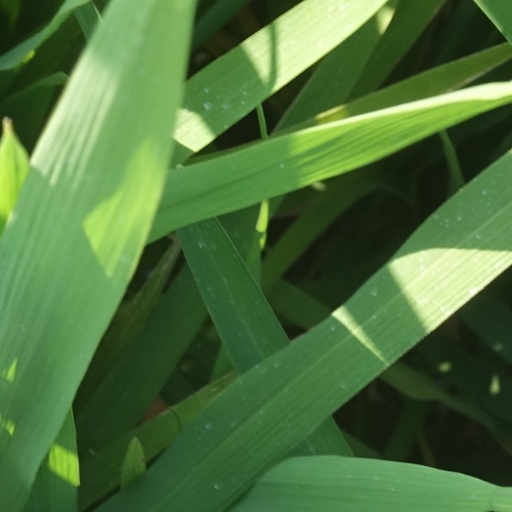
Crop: rice